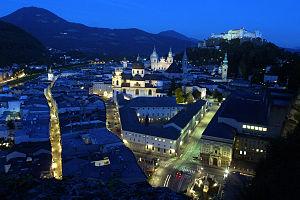
Ville de Salzbourg (Autriche).